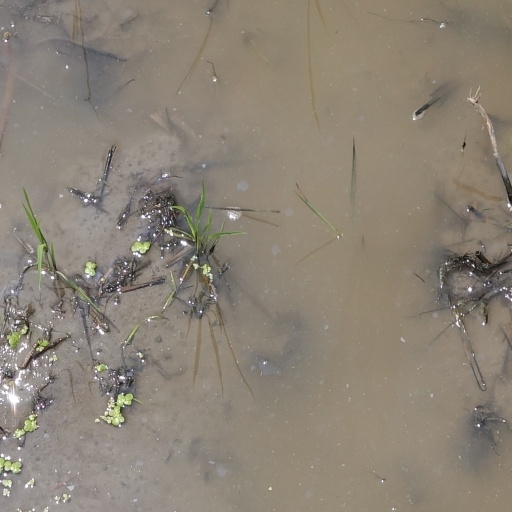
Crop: rice